Osaka Metropolitan University Hospital

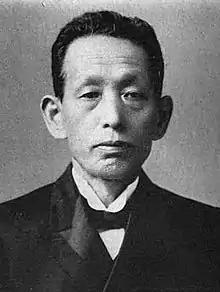
Kichiemon Kishimoto

The hospital's predecessor was founded in 1925, as the municipal hospital for the city of Osaka, located in Abeno-ku, Osaka due to donation from Kichiemon Kichimoto. Its name was changed as the south municipal hospital for the city of Osaka:.